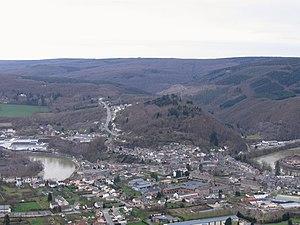
L’Ardenne est une région naturelle qui s'étend sur les territoires belge, français, luxembourgeois et allemand, située à l'est de la Meuse et de la Sambre et limitée au sud par les plaines de Lorraine et de Champagne. Le massif ardennais est une ancienne chaîne de montagnes.